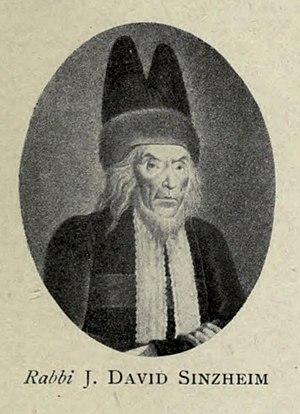
Rabbi David Sinzheim au Grand Sanhédrin
Le Grand Sanhédrin est une cour suprême juive créée le 10 décembre 1806 comprenant soixante-et-onze rabbins et notables.